Frieder Bernius

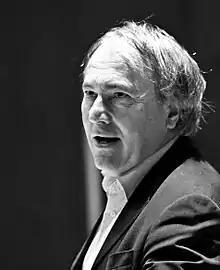
Frieder Bernius in 2014

Frieder Bernius (born 22 June 1947) is a German conductor, the founder and director of the chamber choir Kammerchor Stuttgart, founded in 1968. They became leaders for historically informed performances. He founded the Stuttgart festival of Baroque music, Internationale Festtage Alter Musik, in 1987, and is a recipient of the Edison Award (1990), Diapason d'Or (1990) and the Order of Merit of the Federal Republic of Germany (1993).